Question: Please indicate a possible affordance area of the surfboard that can be used for carrying
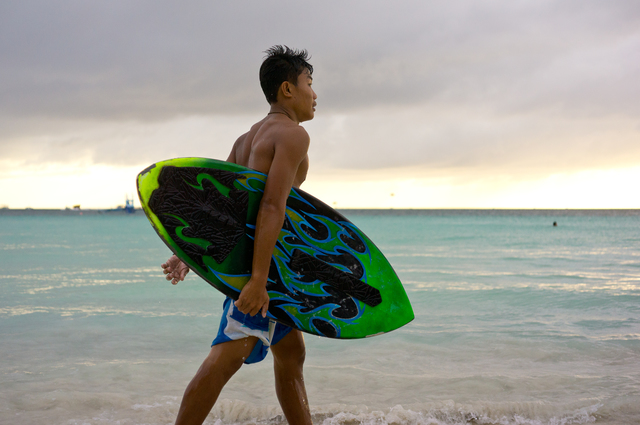
Answer: [134.5, 155.5, 414.5, 336.5]